Sophia Polder

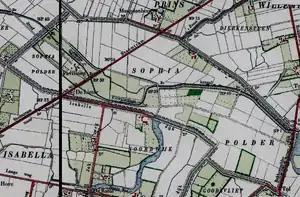
Map of the Sophia Polder

The Sophia Polder is a polder to the south of Oostburg, Netherlands. It is one of a group of polders in the . A refuge for water birds, it has been a designated nature reserve since 2006.